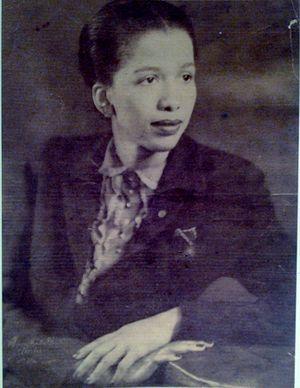
Irene Higginbotham est une compositrice et pianiste de concert américaine. Elle est surtout connue pour avoir co-écrit la chanson Good Morning Heartache de Billie Holiday. Elle est née le 11 juin 1918 et décède le 27 août 1988.